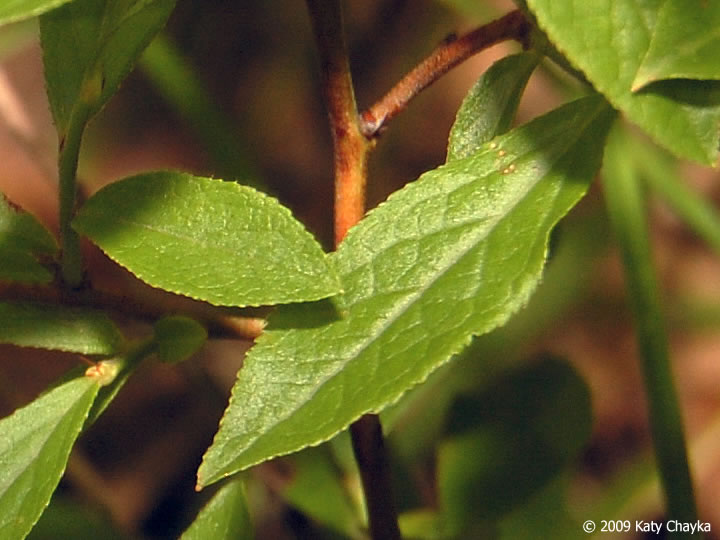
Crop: potato
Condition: early_blight